Salisbury and Dorset Junction Railway

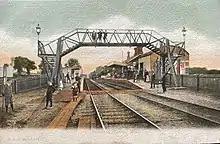
Downton railway station

Very early in the history of long distance railways in the United Kingdom, the London and Southampton Railway opened its line between those places in 1840. The following year it changed its name to the London and South Western Railway (LSWR). Having reached Southampton, the LSWR wished to extend, but it was an independent concern, the Southampton and Dorchester Railway, that built a line westwards, at first in the face of opposition from the LSWR. It had an energetic promoter, Charles Castleman, and made a rather indirect course towards Dorchester through Ringwood, and the epithet "Castleman's Corkscrew" stuck with it. It was absorbed into the LSWR after a reconciliation, in 1848.